George Wilkes

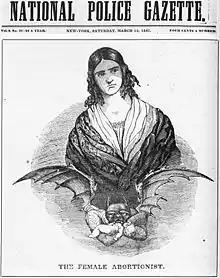
Cover of an 1847 issue of the "National Police Gazette", while it was published by Wilkes

In 1845 Wilkes joined Camp and began the "National Police Gazette". It quickly became popular and within a few weeks had a circulation of 15,000. "Collier's" called the "Gazette" a record of "horrid murders, outrageous robberies, bold forgeries, astounding burglaries, hideous rapes, vulgar seductions, and recent exploits of pickpockets and hotel thieves." Unlike the "Sunday Flash", the "Gazette" focused its stories on criminals and the details of their crimes. Each issue ran a front page story detailing the life of some criminal, as part of a series titled "Lives of the Felons". Much of the appeal of the paper came from the sensationalist descriptions of the crimes, and the wood-cut illustrations of the crimes and felons. Because of Wilkes' and Camp's efforts to combat crime in New York through the "Gazette", the offices of the newspaper were the subject of attacks by mobs stirred up by criminals.